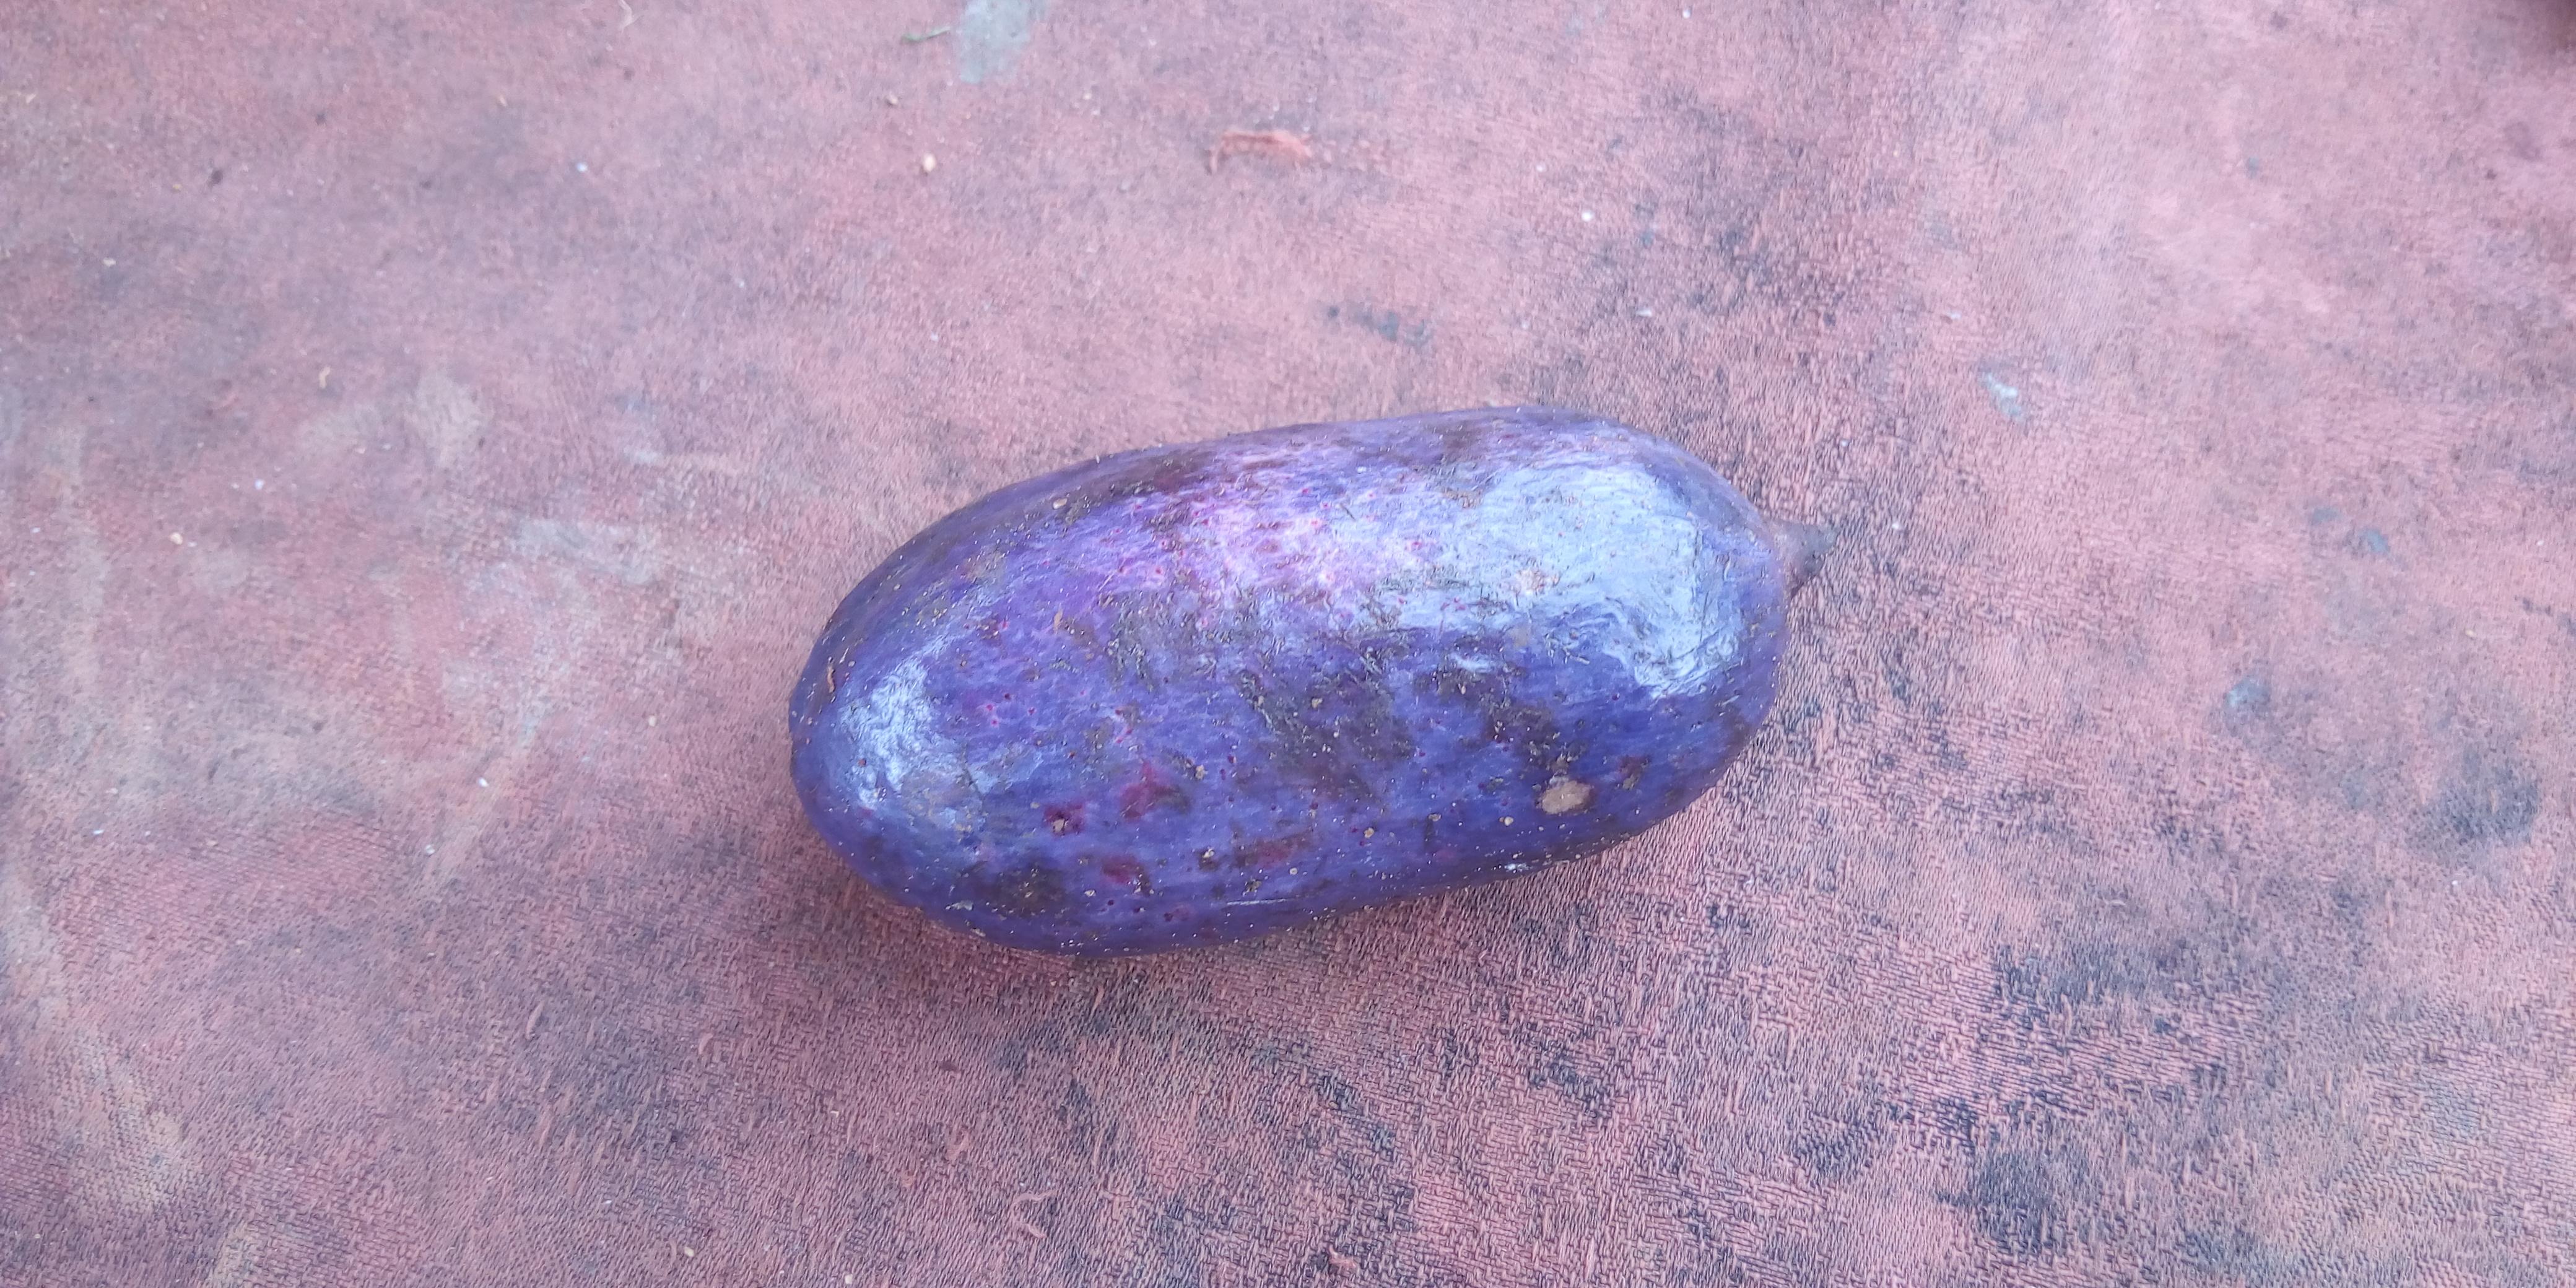
Plum grade: unaffected